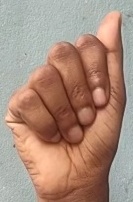
ASL sign: A